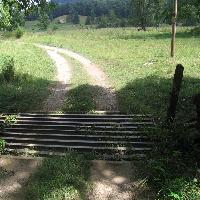
Weather: sun or clear